B Bar H Ranch, California

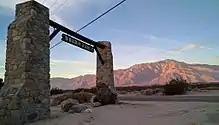
B Bar H Ranch Arch

The B Bar H Ranch Arch was built in 1929 and still stands today. It is one of the last vestiges of the old dude ranch. The B Bar H Ranch Arch located at Bubbling Wells Road and El Serape Trail, marks what used to be the entrance to one of Southern California desert's finest winter getaways.